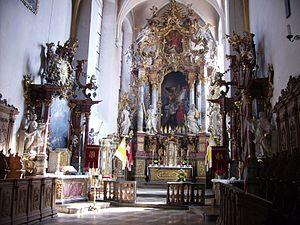
La chartreuse de Tückelhausen est un ancien monastère de chartreux situé en Allemagne à Tückelhausen, localité dépendant de la commune d'Ochsenfurt en Bavière. Depuis la sécularisation intervenue au début du XIXᵉ siècle, les bâtiments de l'ancien monastère sont en grande partie des propriétés privées. Le monastère est en grande partie préservé et donne ainsi une idée des grandes chartreuses franconiennes et du mode de vie des moines.